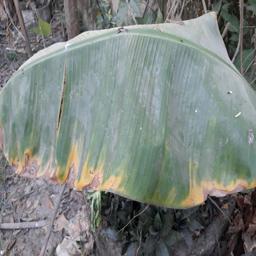
Label: POTASSIUM DEFICIENCY